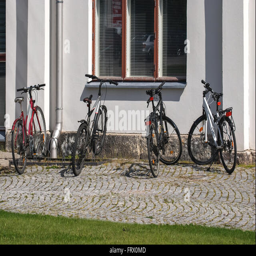
bikes parked next to a grey wall on the sidewalk , cobbled in the old town